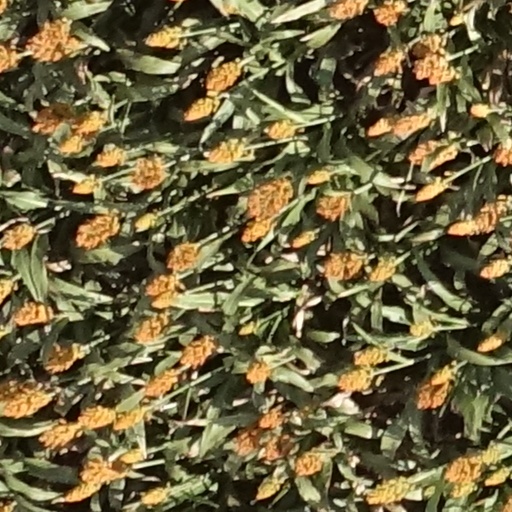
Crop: sorghum